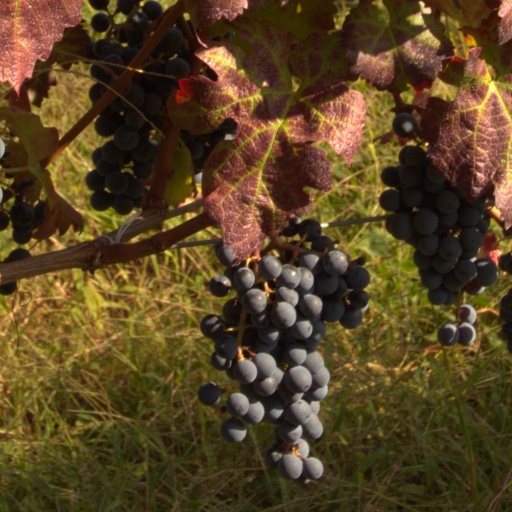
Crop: grape